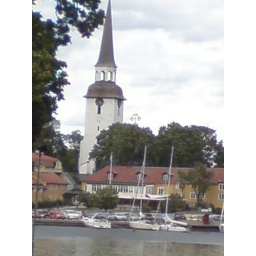
a little white church in the village surrounding the castle